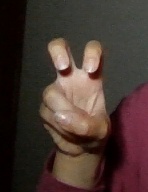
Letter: toot